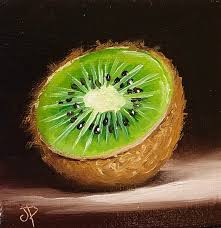
Label: Kiwi